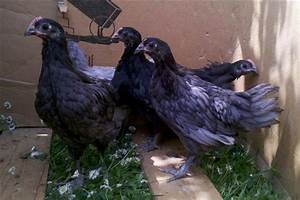
Label: chicken